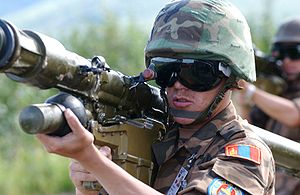
Mongoliet / Politik / Udenrigsforhold
Mongolsk soldat deltager i en militærøvelse i Alaska, USA.
Mongoliet er en selvstændig indlandsstat beliggende i Øst- og Centralasien. Landet grænser op til Rusland mod nord og Kina mod syd, øst og vest. Mongoliet har et landareal på 1.594.116 km² og er dermed verdens 19. største stat målt i areal. Med en befolkning på cirka 2,9 millioner har Mongoliet desuden den laveste befolkningstæthed i verden blandt de selvstændige nationer. Ulan Bator, som i 2015 har knap 1,4 million indbyggere, er landets hovedstad og største by. Mongoliet er en parlamentarisk republik.